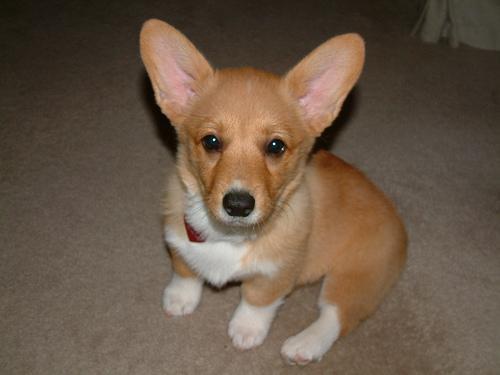
Pembroke